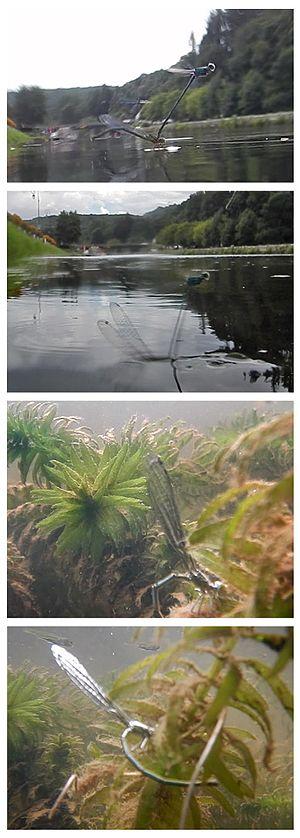
Les demoiselles (zygoptera) plongent habituellement uniquement la pointe de leur abdomen (ovipositeur) sous l'eau pour pondre. Mais Enallagma cyathigerum s'immerge parfois (comme ici) totalement sous l'eau. A Pont-Aven en aout 2016 deux femelles au moins sont en train de pondre (à plus de 20 cm de profondeur pour l'une), en restant plusieurs minutes sous l'eau. L'environnement est lentique.
Les zygoptères forment un sous-ordre d'insectes appelés en français demoiselles. On les distingue des libellules au sens strict, surtout par leur corps plus grêle et leurs ailes généralement repliées au repos. Ils appartiennent à la sous-classe des ptérygotes, infra-classe des paléoptères, ordre des odonates.
Enallagma cyathigerum, l'agrion porte-coupe, est une espèce d'insectes odonates qui fait partie des demoiselles d'Europe.